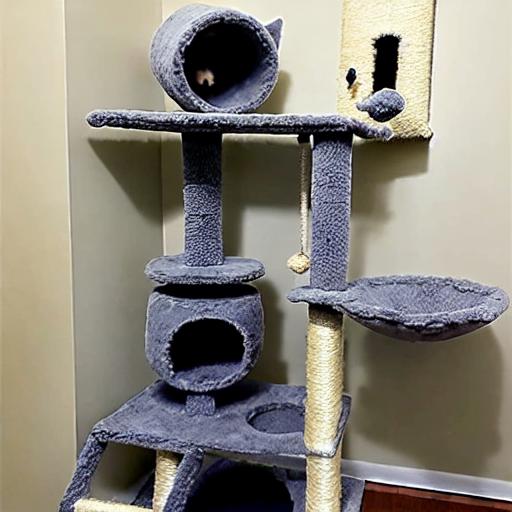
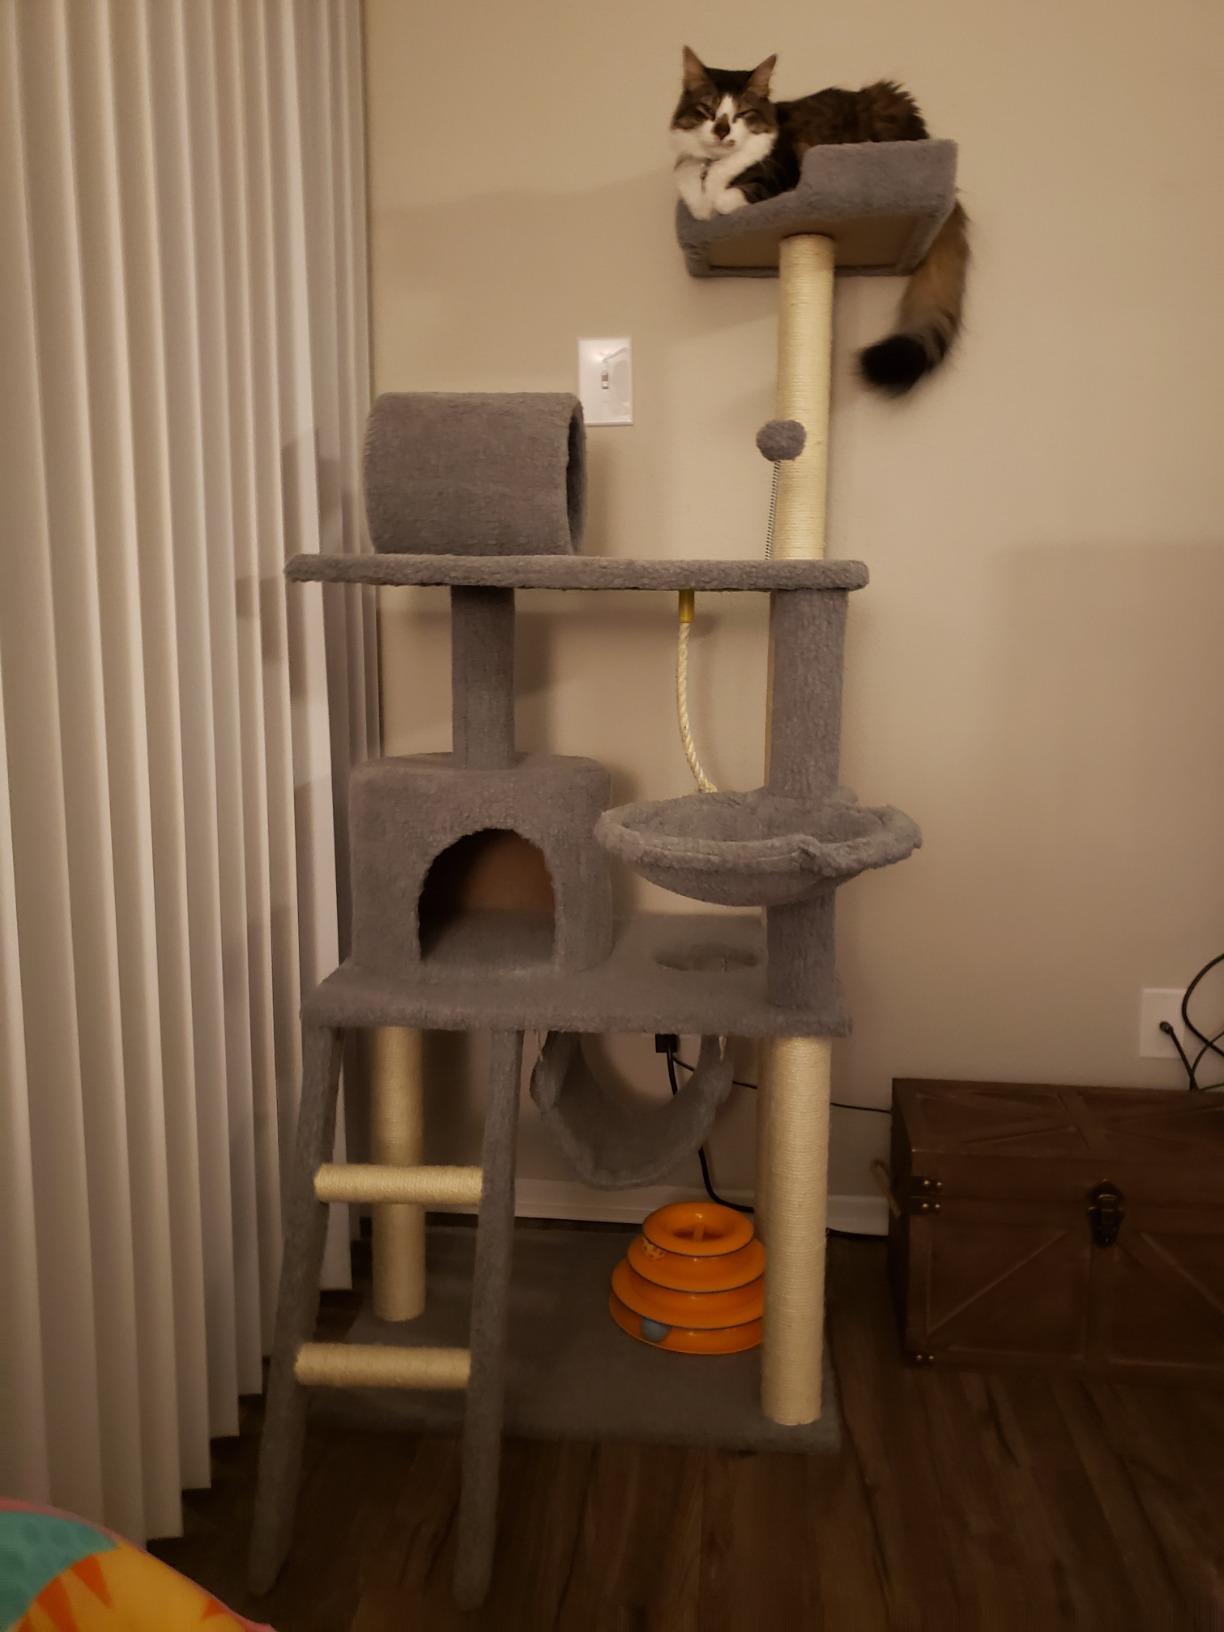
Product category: items_cat tree
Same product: no